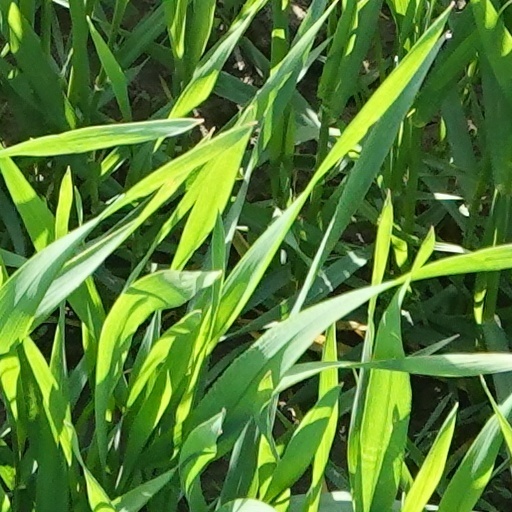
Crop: wheat